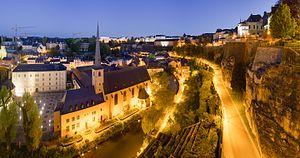
Vue panoramique sur le quartier Grund de la vieille ville de Luxembourg, au crépuscule.
Luxembourg, communément appelée Luxembourg-Ville ou simplement d’Stad, est la capitale du Grand-Duché de Luxembourg ainsi que la plus grande ville du pays avec un peu plus de 119 000 habitants.
Ville-Haute est l'un des 24 quartiers de Luxembourg-ville.
La forteresse de Luxembourg fait référence aux anciennes fortifications de la ville de Luxembourg, la capitale du Grand-Duché de Luxembourg, qui furent pour la plupart démantelées en 1867. La forteresse était d'une grande importance stratégique pour le contrôle de la rive gauche du Rhin, la région historique des Pays-Bas et la zone frontalière entre la France et l'Allemagne.